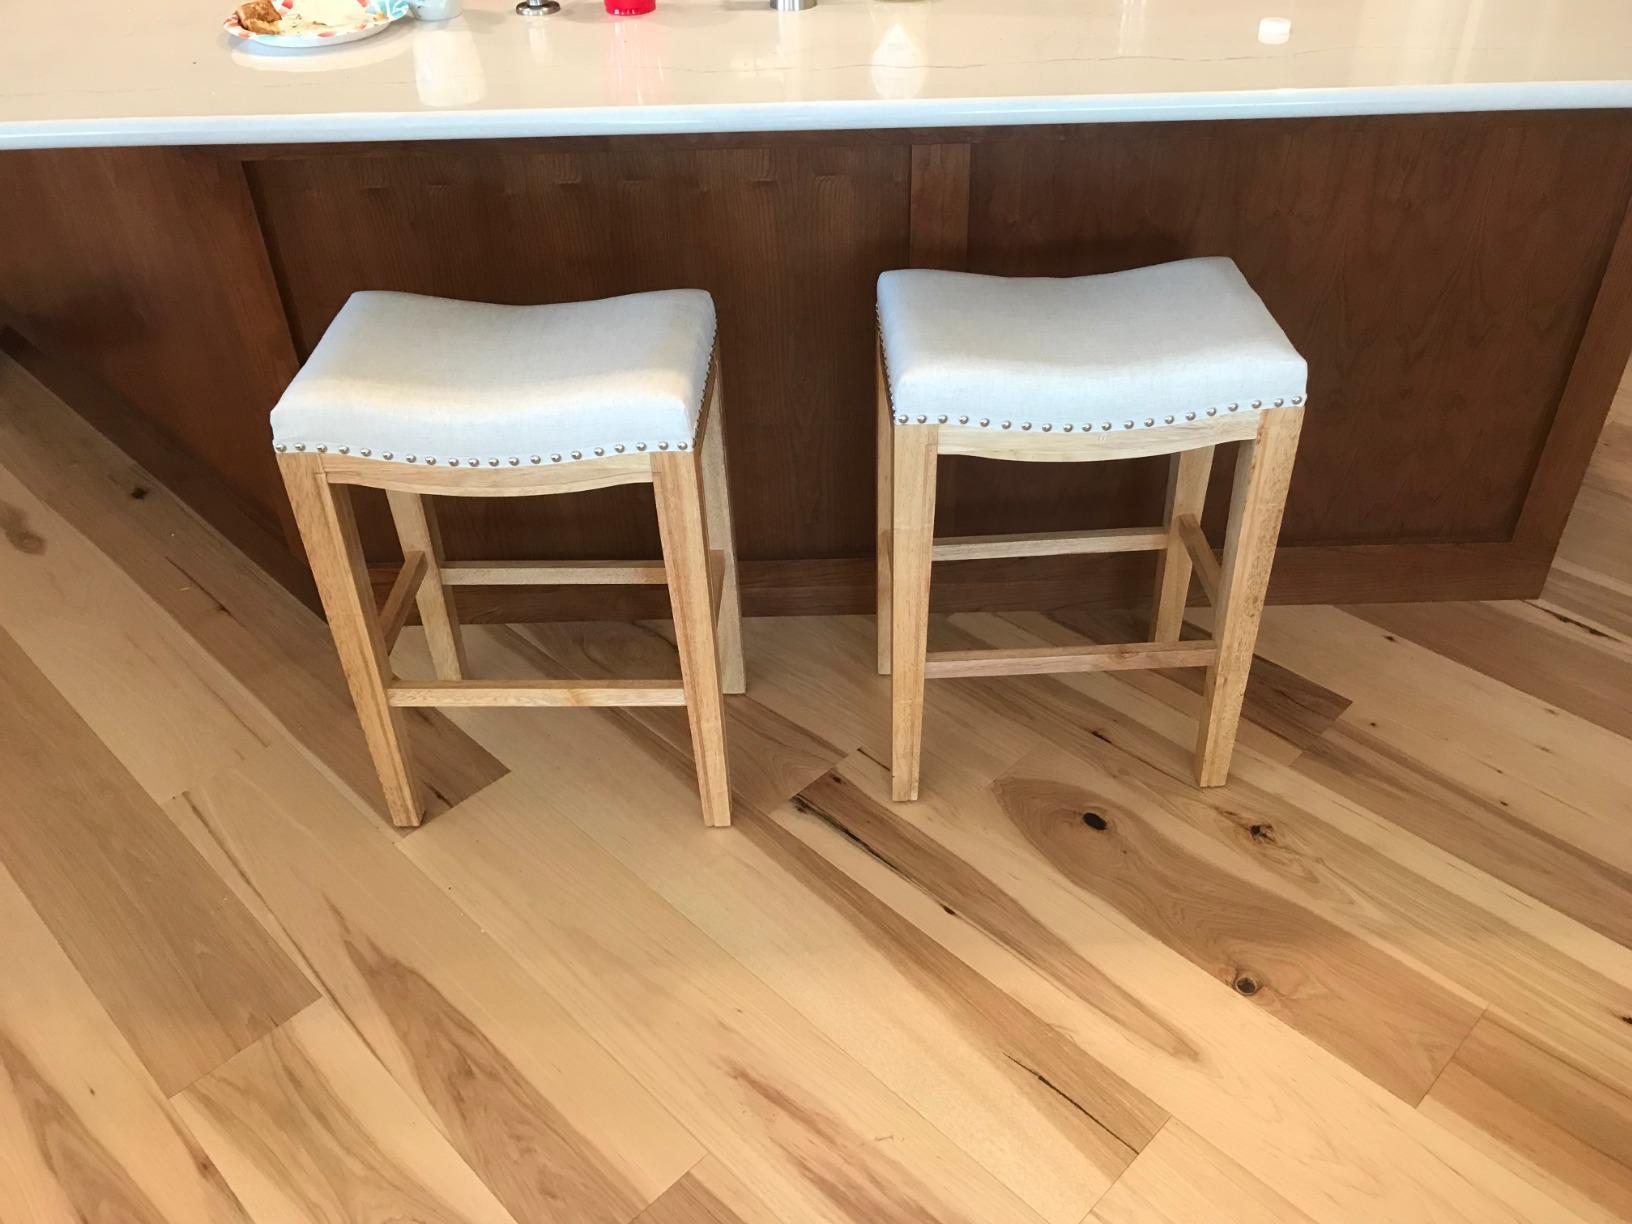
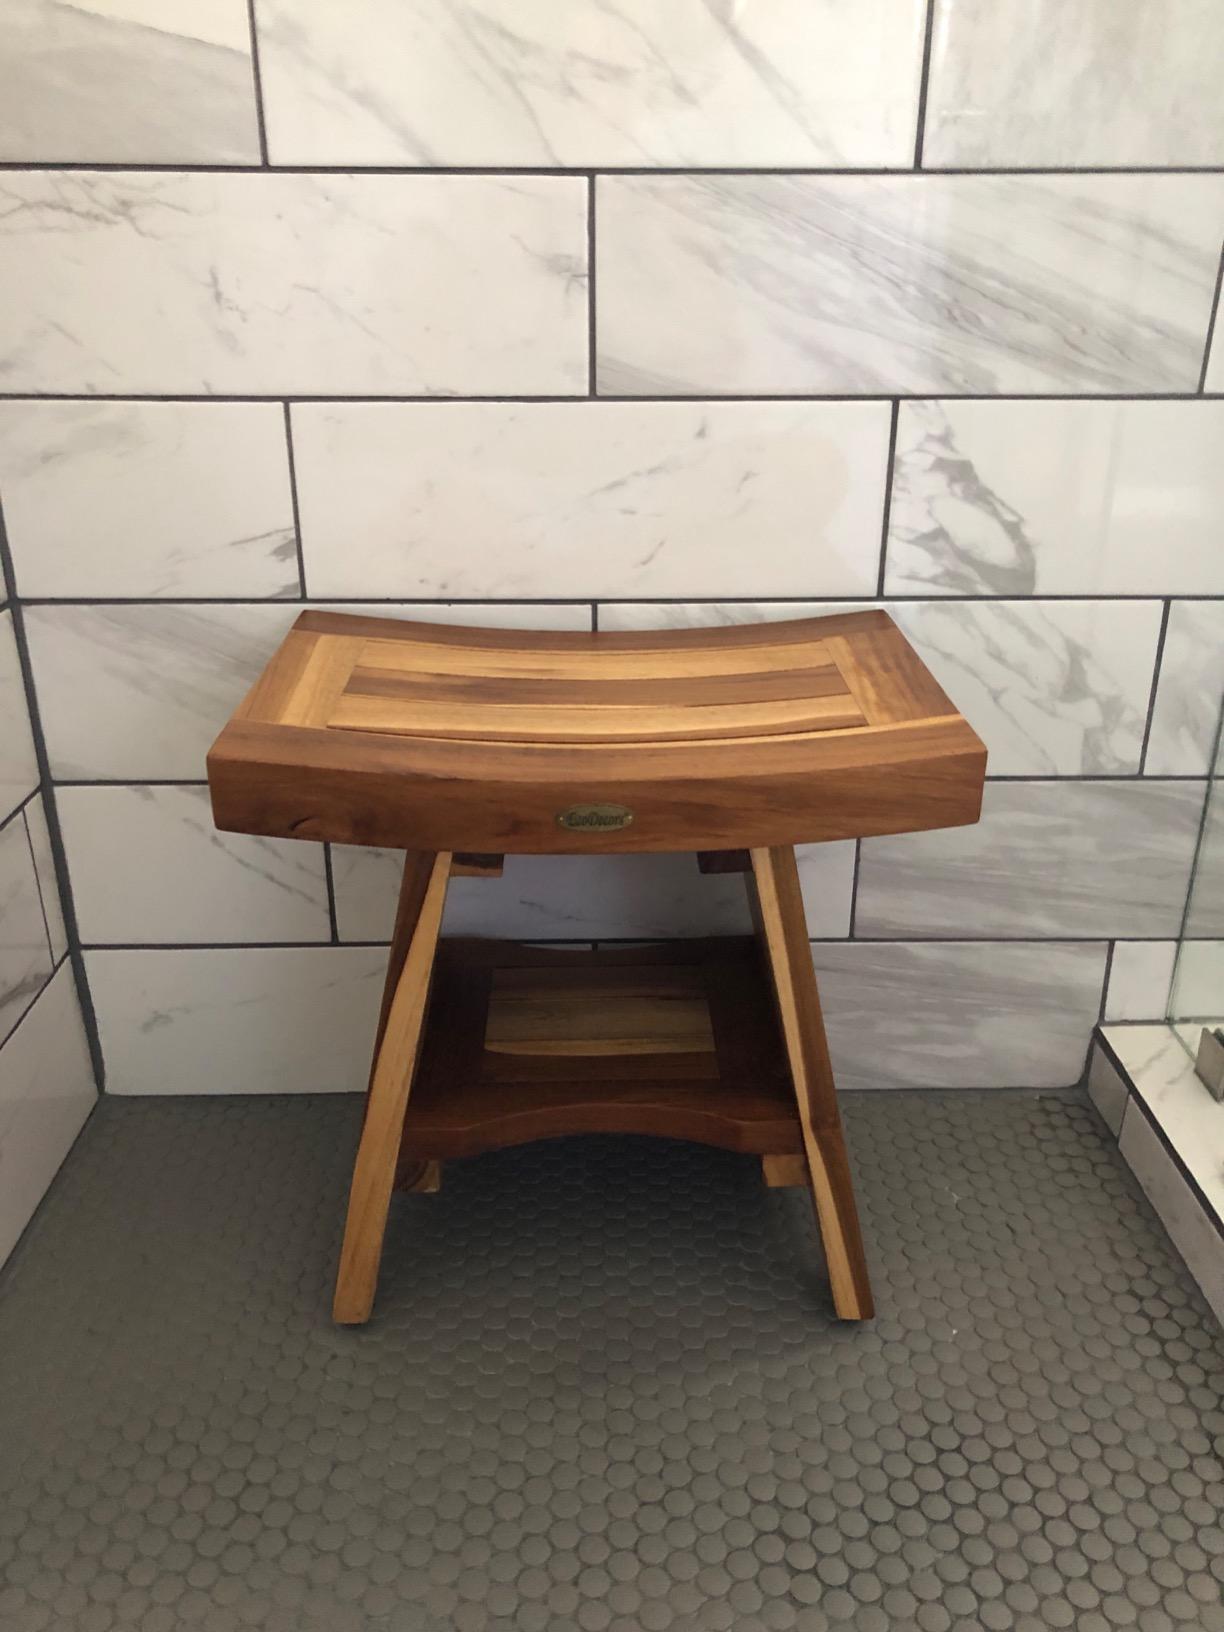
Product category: stool
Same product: no